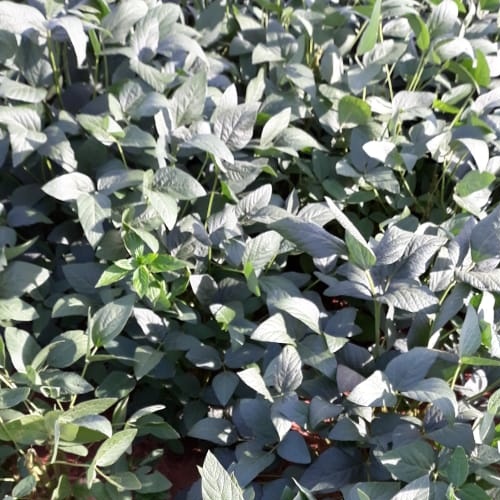
Label: Healthy